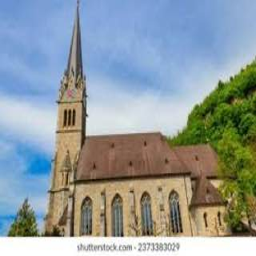
Kathedrale St. Florin